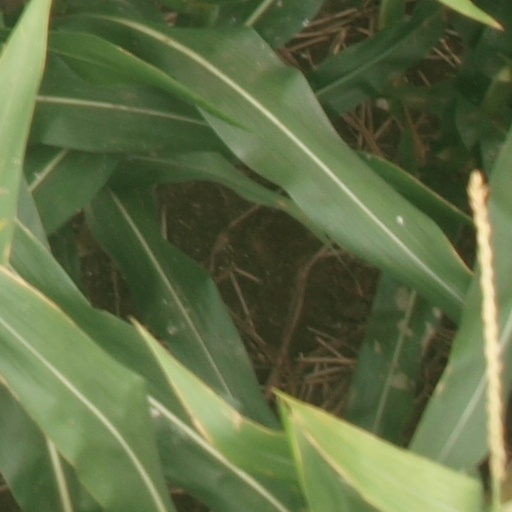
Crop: maize; corn